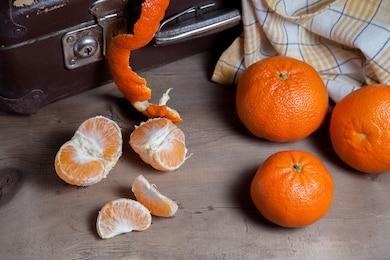
Label: mandarine